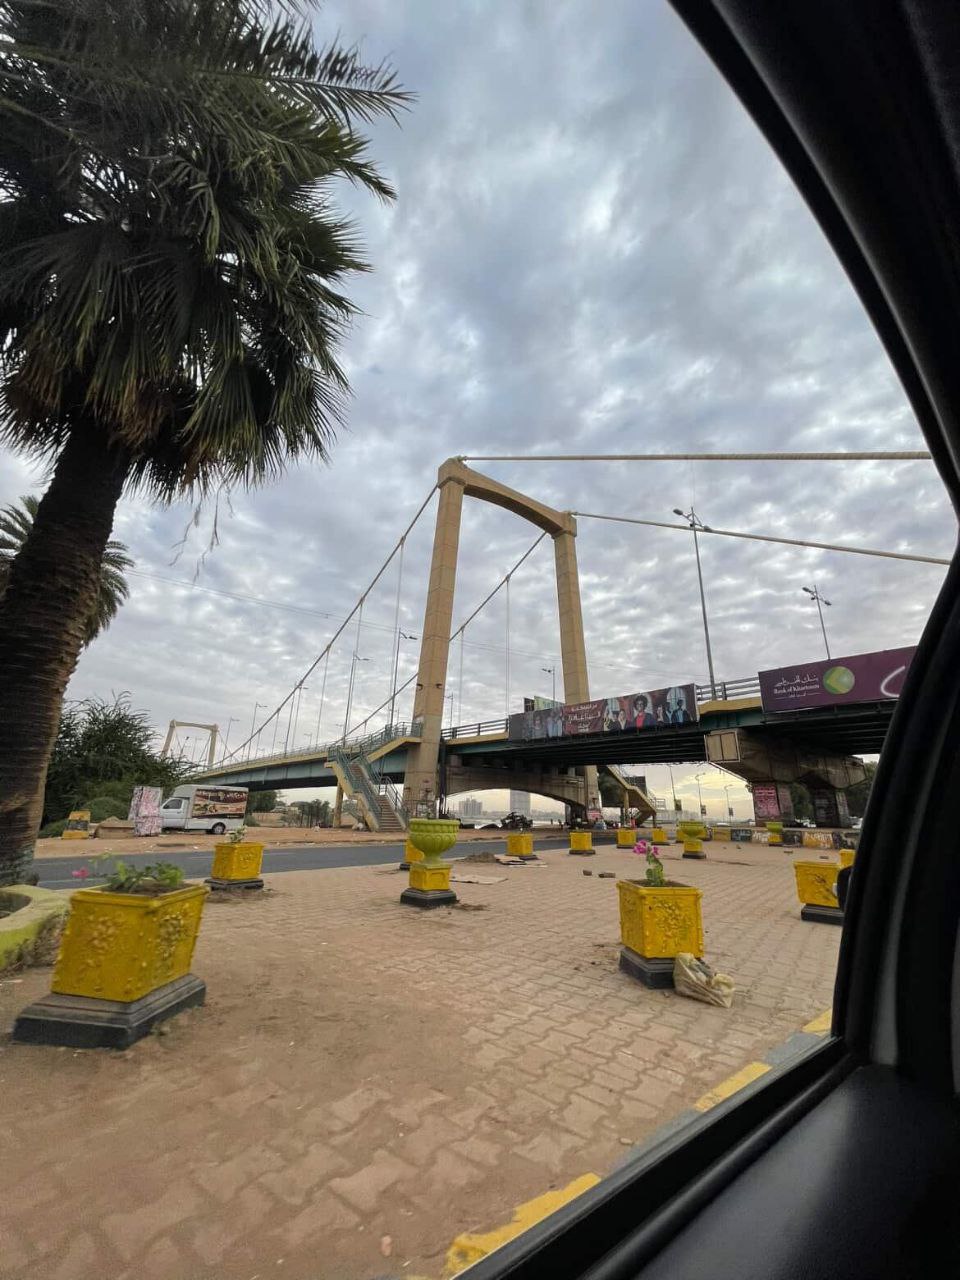
الوصف بالفصحى: شارع النيل مع جسر المك نمر والعواميد الصفراء ظاهرة
الوصف بالعامية السودانية: شارع النيل مع كبري المك نمر والصورة من عربية
التصنيف: Urban & City Life
التصنيف الفرعي: Bridges